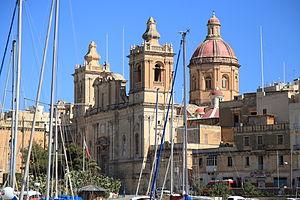
L'église Saint-Laurent est une église catholique située dans la ville de Il-Birgu, à Malte. Elle servait d'église conventuelle aux Hospitaliers de l'ordre de Saint-Jean de Jérusalem avant la construction de La Valette et de sa cathédrale.
Il-Birgu – ou plus simplement Birgu – et distinguée du titre de Città Vittoriosa par les chevaliers de l'ordre de Saint-Jean de Jérusalem, après le Grand Siège de 1565 où elle joua un rôle vital, est une localité de Malte d'environ 2 600 habitants, située à l'est du Grand Harbour, face à la capitale La Valette sur Malte, lieu d'un conseil local compris dans la région Nofsinhar. Cette localité forme, avec Bormla et Isla, l'une des Trois Cités des Cottonera Lines.